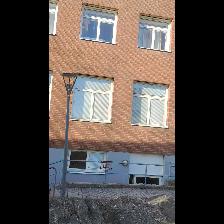
Label: NonHuman